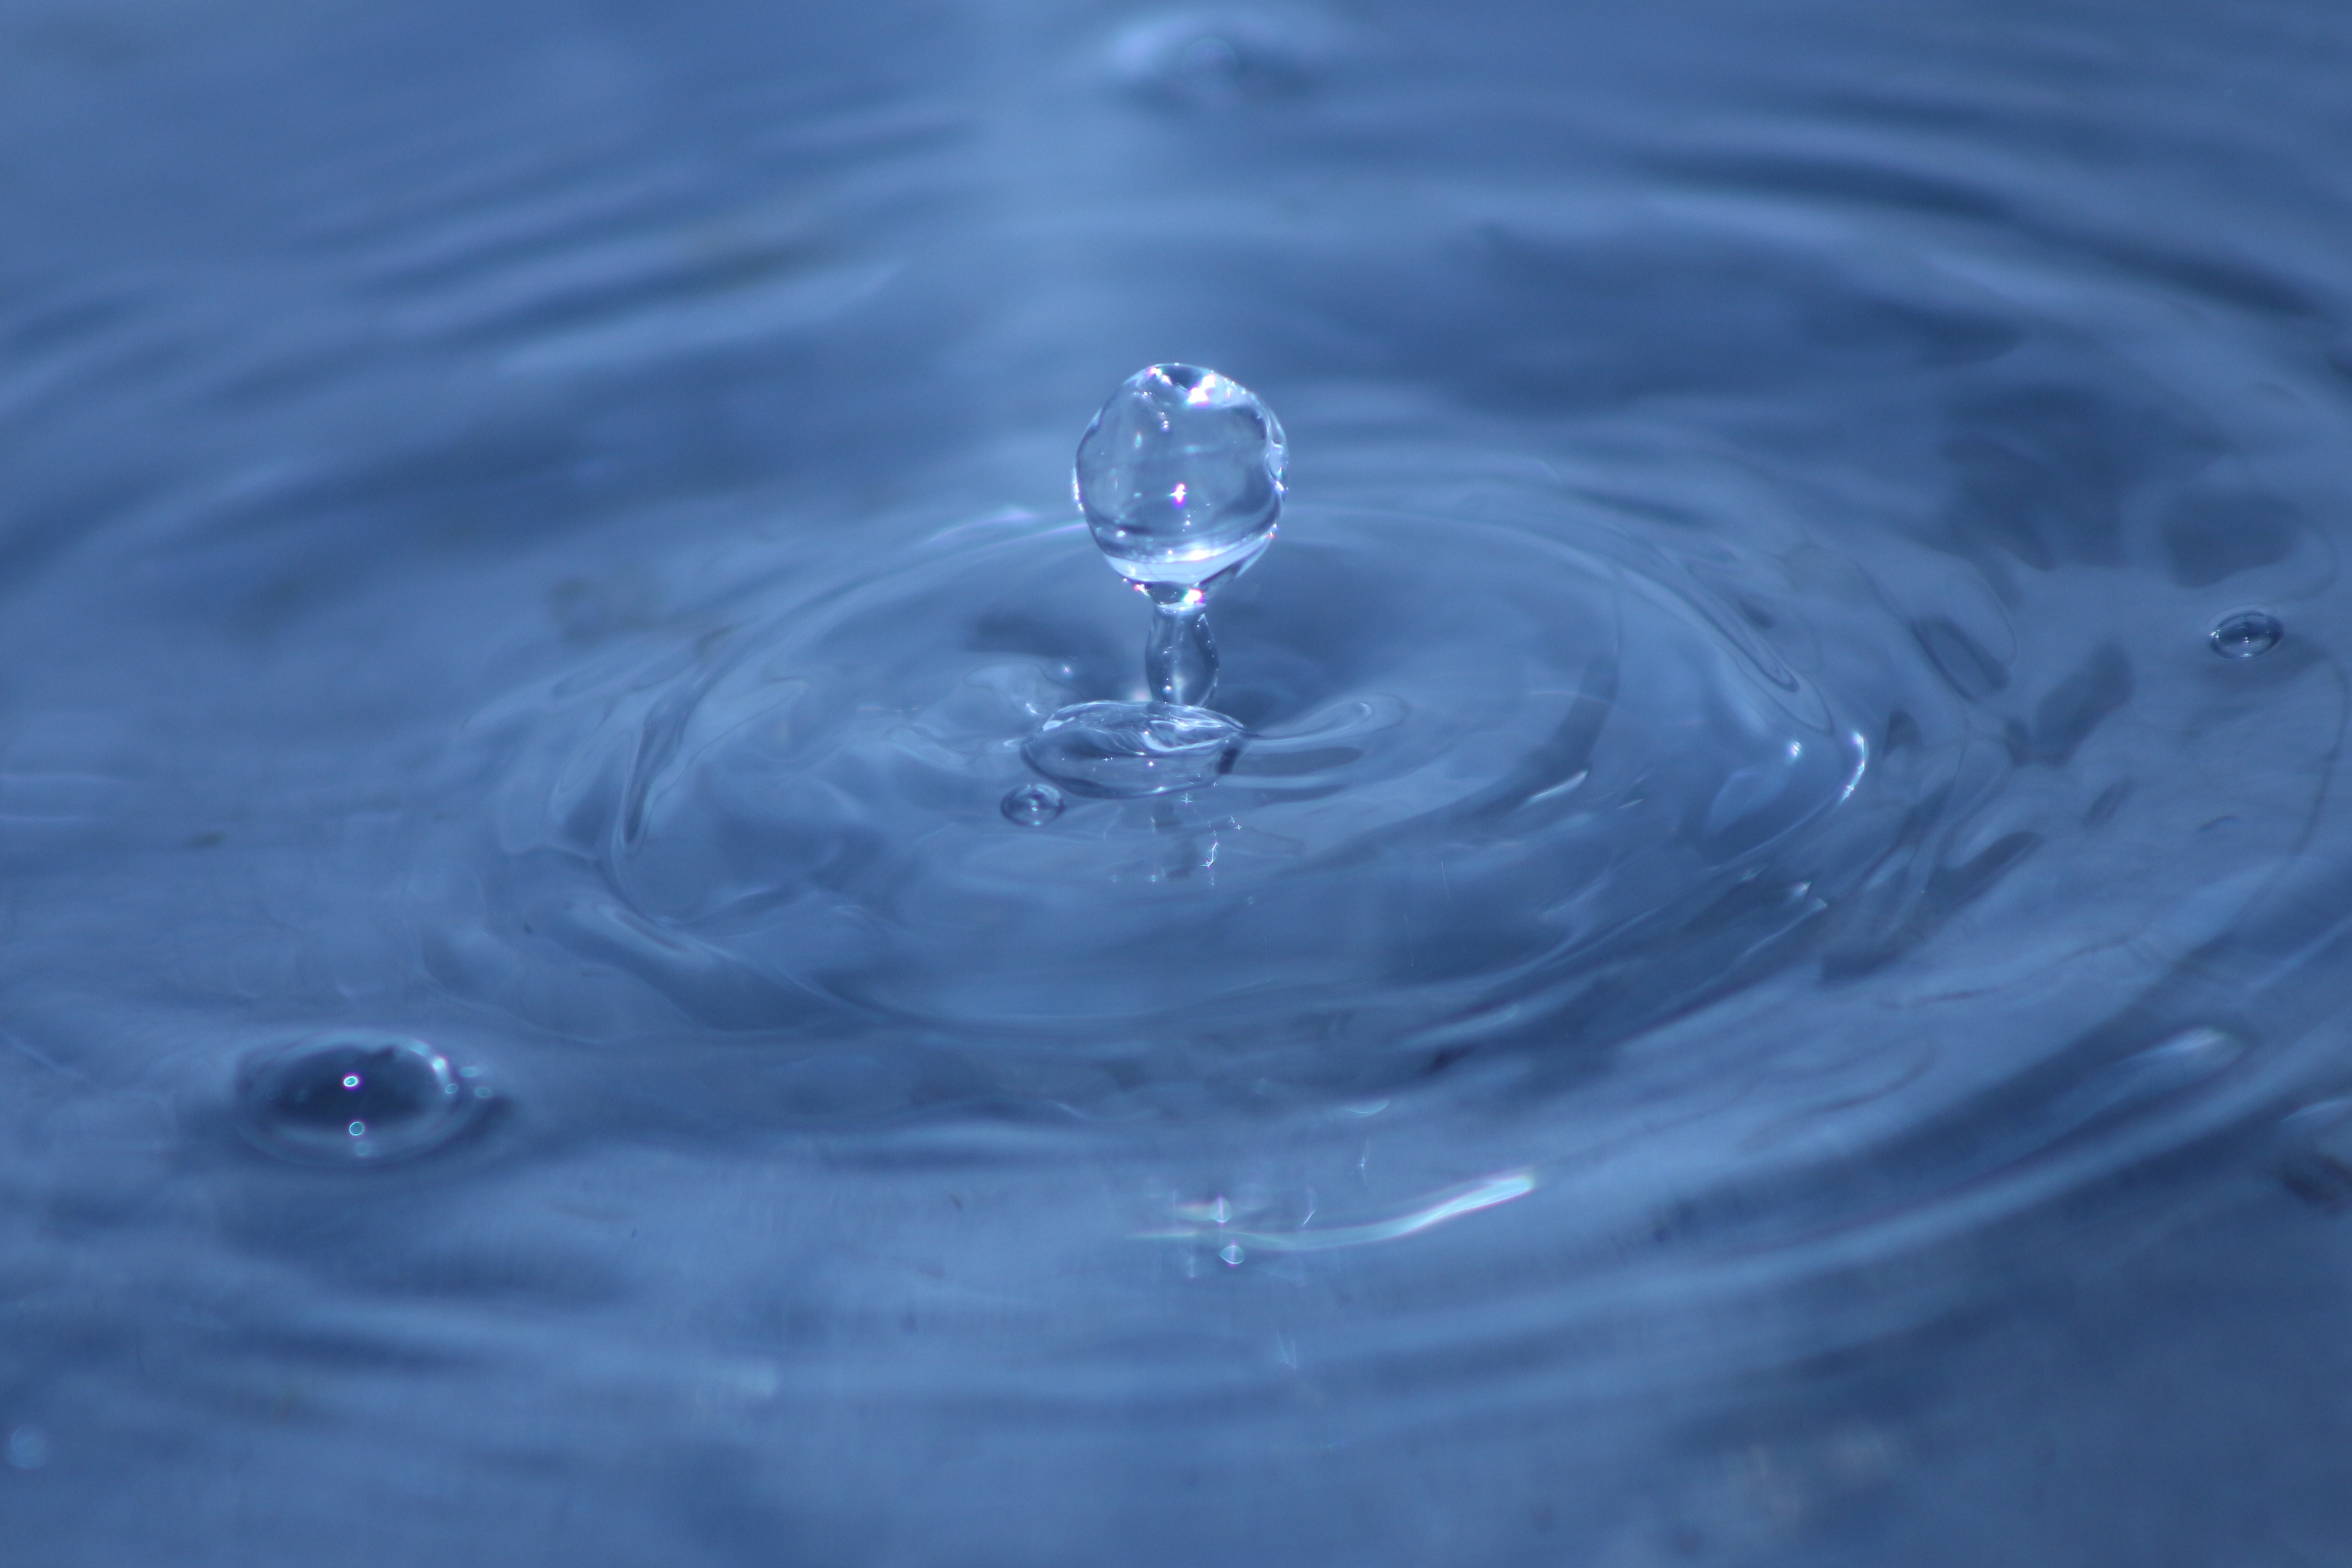
water, drop, wave, reflection, blue, single, freezing, macro photography, wind wave